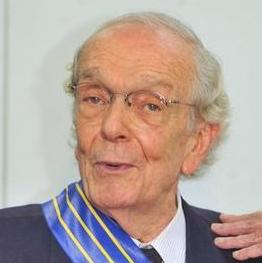
Age: 77